Instant replay

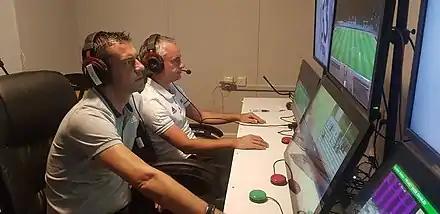
Assistant video assistant referees in action during a Saudi Professional League match

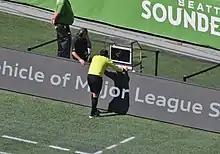
A Major League Soccer referee reviewing a play using a sideline monitor

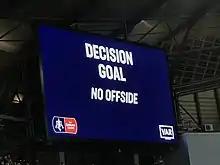
A VAR decision during an FA Cup match at the Etihad Stadium, Manchester.

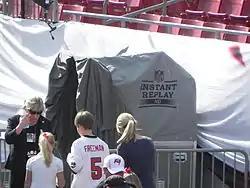
Instant Replay booth at Raymond James Stadium

In association football, FIFA did not formally permit video evidence during matches until the 2018 FIFA World Cup, although it had been on trial in various competitions beforehand, and it was permitted for subsequent disciplinary sanctions. The 1970 meeting of the International Football Association Board "agreed to request the television authorities to refrain from any slow-motion play-back which reflected, or might reflect, adversely on any decision of the referee". In 2005, Urs Linsi, general secretary of FIFA, said: